TechEdSat

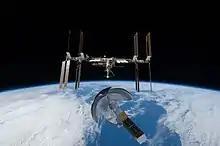
Simulated view of TechEdSat-5 after deployment from the International Space Station

TechEdSat-6 was a CubeSat 3.5U that was launched at 12:19:51 UTC on 12 November 2017 aboard the Cygnus CRS-8 cargo resupply mission to the International Space Station (ISS). It was deployed from the Nanoracks CubeSat Deployer on 20 November 2017. In addition to the primary payload, it contained a CubeSat Identity Tag (CUBIT), a Radio Frequency Identification (RFID) tag developed by DARPA and SRI International to assist in future identification of satellites. It successfully reentered the atmosphere on 14 May 2018.